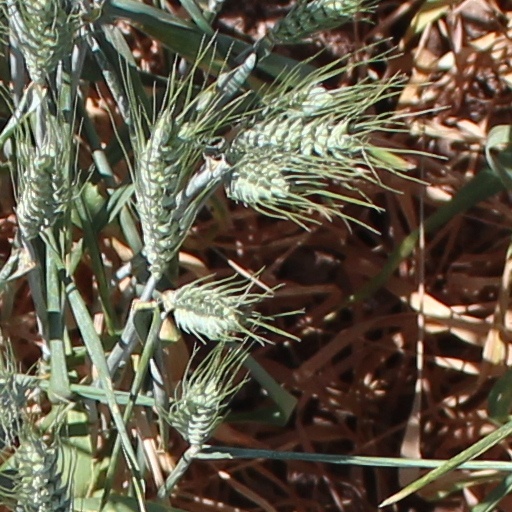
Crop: wheat